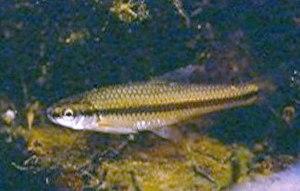
Notropis mekistocholas est une espèce de poisson d'eau douce de la famille Cyprinidae. Ce poisson d'Amérique du Nord est endémique au centre de l'État de Caroline du Nord, au sud-est des États-Unis, il n'est présent que dans des ruisseaux peu profonds du bassin du fleuve Cape Fear. Le poisson est de petite taille, il mesure généralement 5 cm, 7,7 cm au maximum. Il est jaune avec des lèvres noires ; une bande noire court le long des flancs.